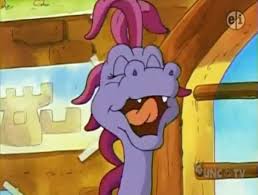
Portrait style: Cartoon Portrait